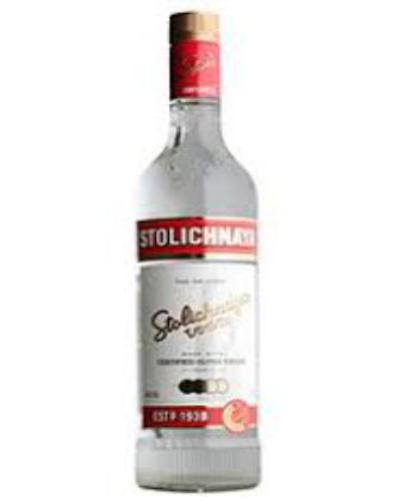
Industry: Food